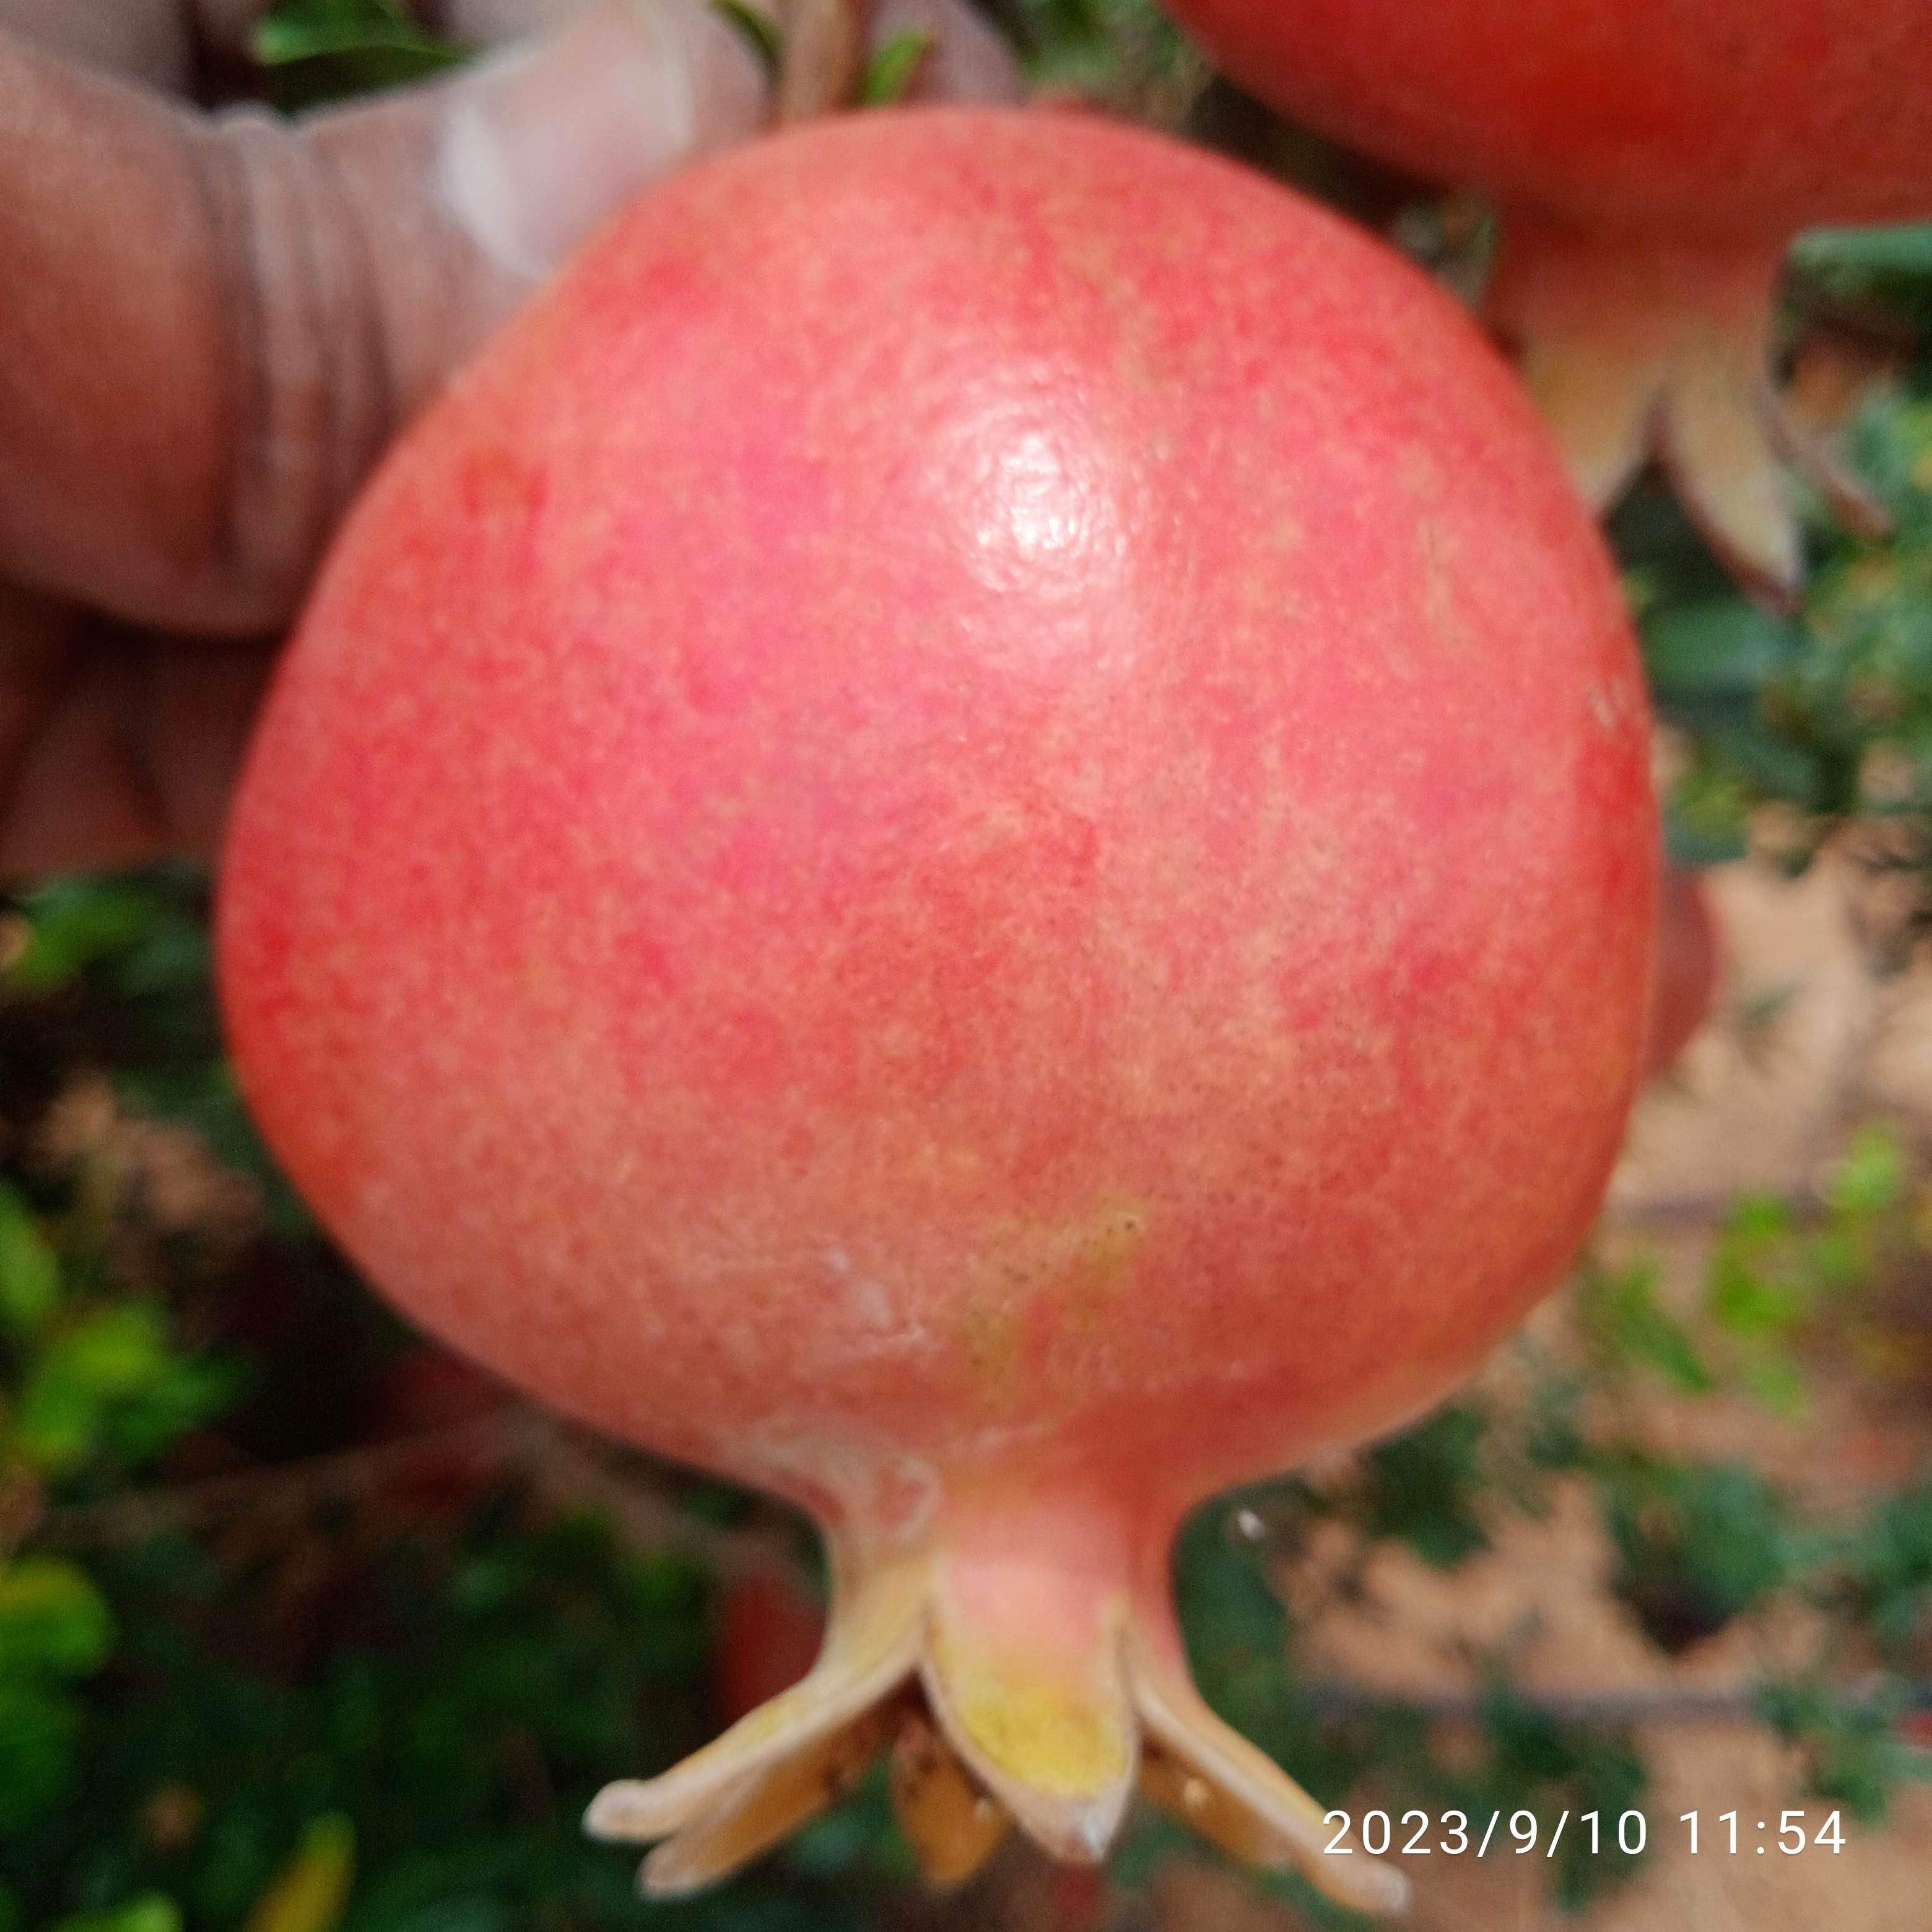
Label: Healthy